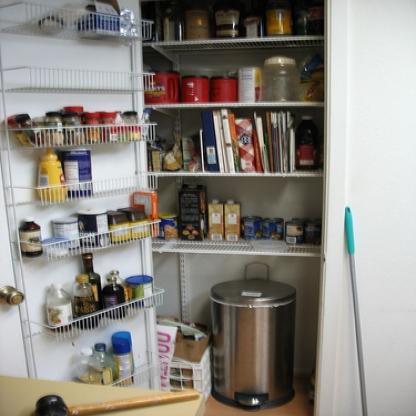
Scene: Indoor